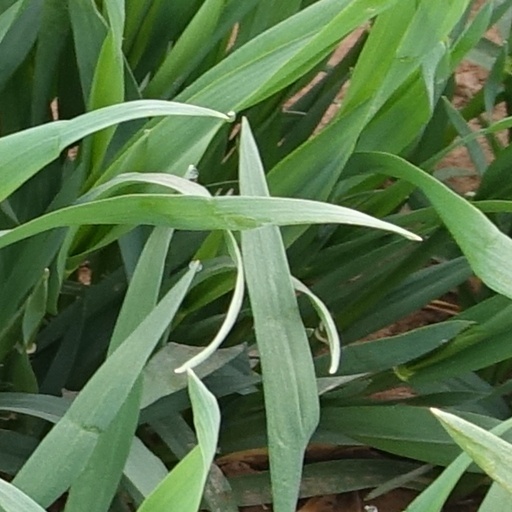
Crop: wheat